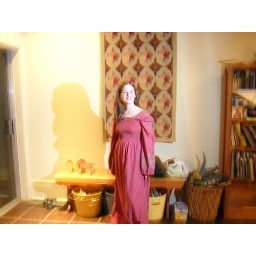
You may never see her in a pink dress again...